Erin

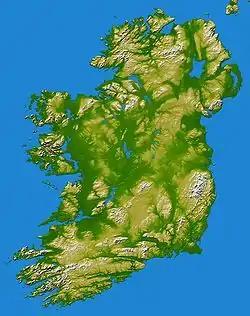
A topographic map of Ireland, after which Erin is named

Erin is a personal name taken from the Hiberno-English word for Ireland, originating from the Irish word ""Éirinn"". "Éirinn" is the dative case of the Irish word for Ireland, "Éire", genitive "Éireann", the dative being used in prepositional phrases such as ""go hÉirinn"" "to Ireland", ""in Éirinn"" "in Ireland", ""ó Éirinn"" "from Ireland".